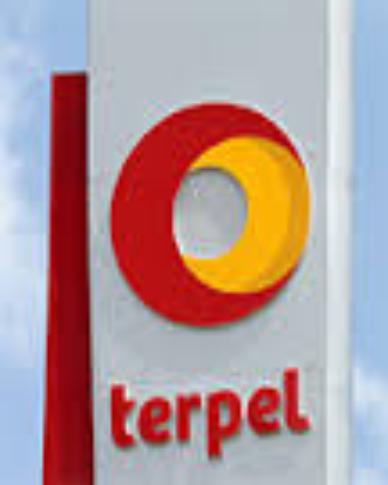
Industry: Transportation